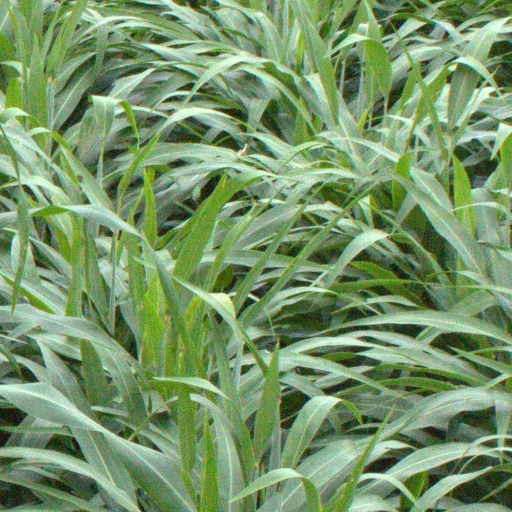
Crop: sorghum